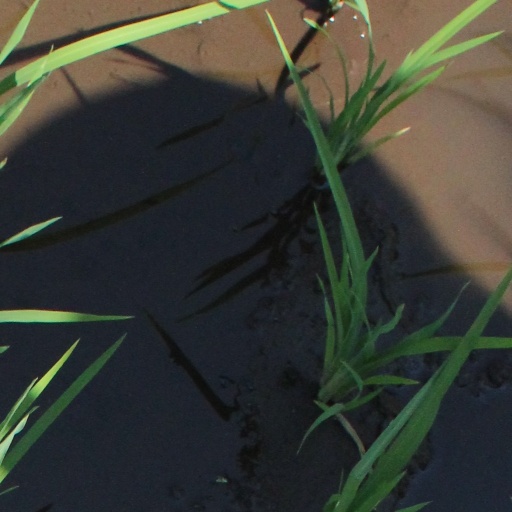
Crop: rice